Stephen Herbert (historian)

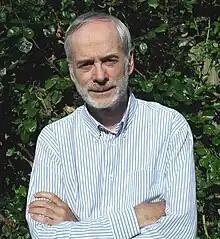
Herbert in 2010

Stephen Herbert (1951–2023) was a British visual media historian, author, editor, publisher and projectionist. He was head of technical services at the BFI Southbank and the Museum of the Moving Image.